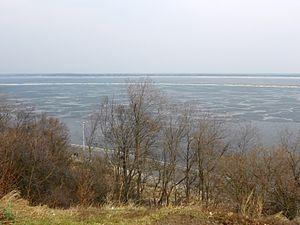
Réservoir de Kiev en mars 2012 Українська: Київське водосховище у березня 2012 р.